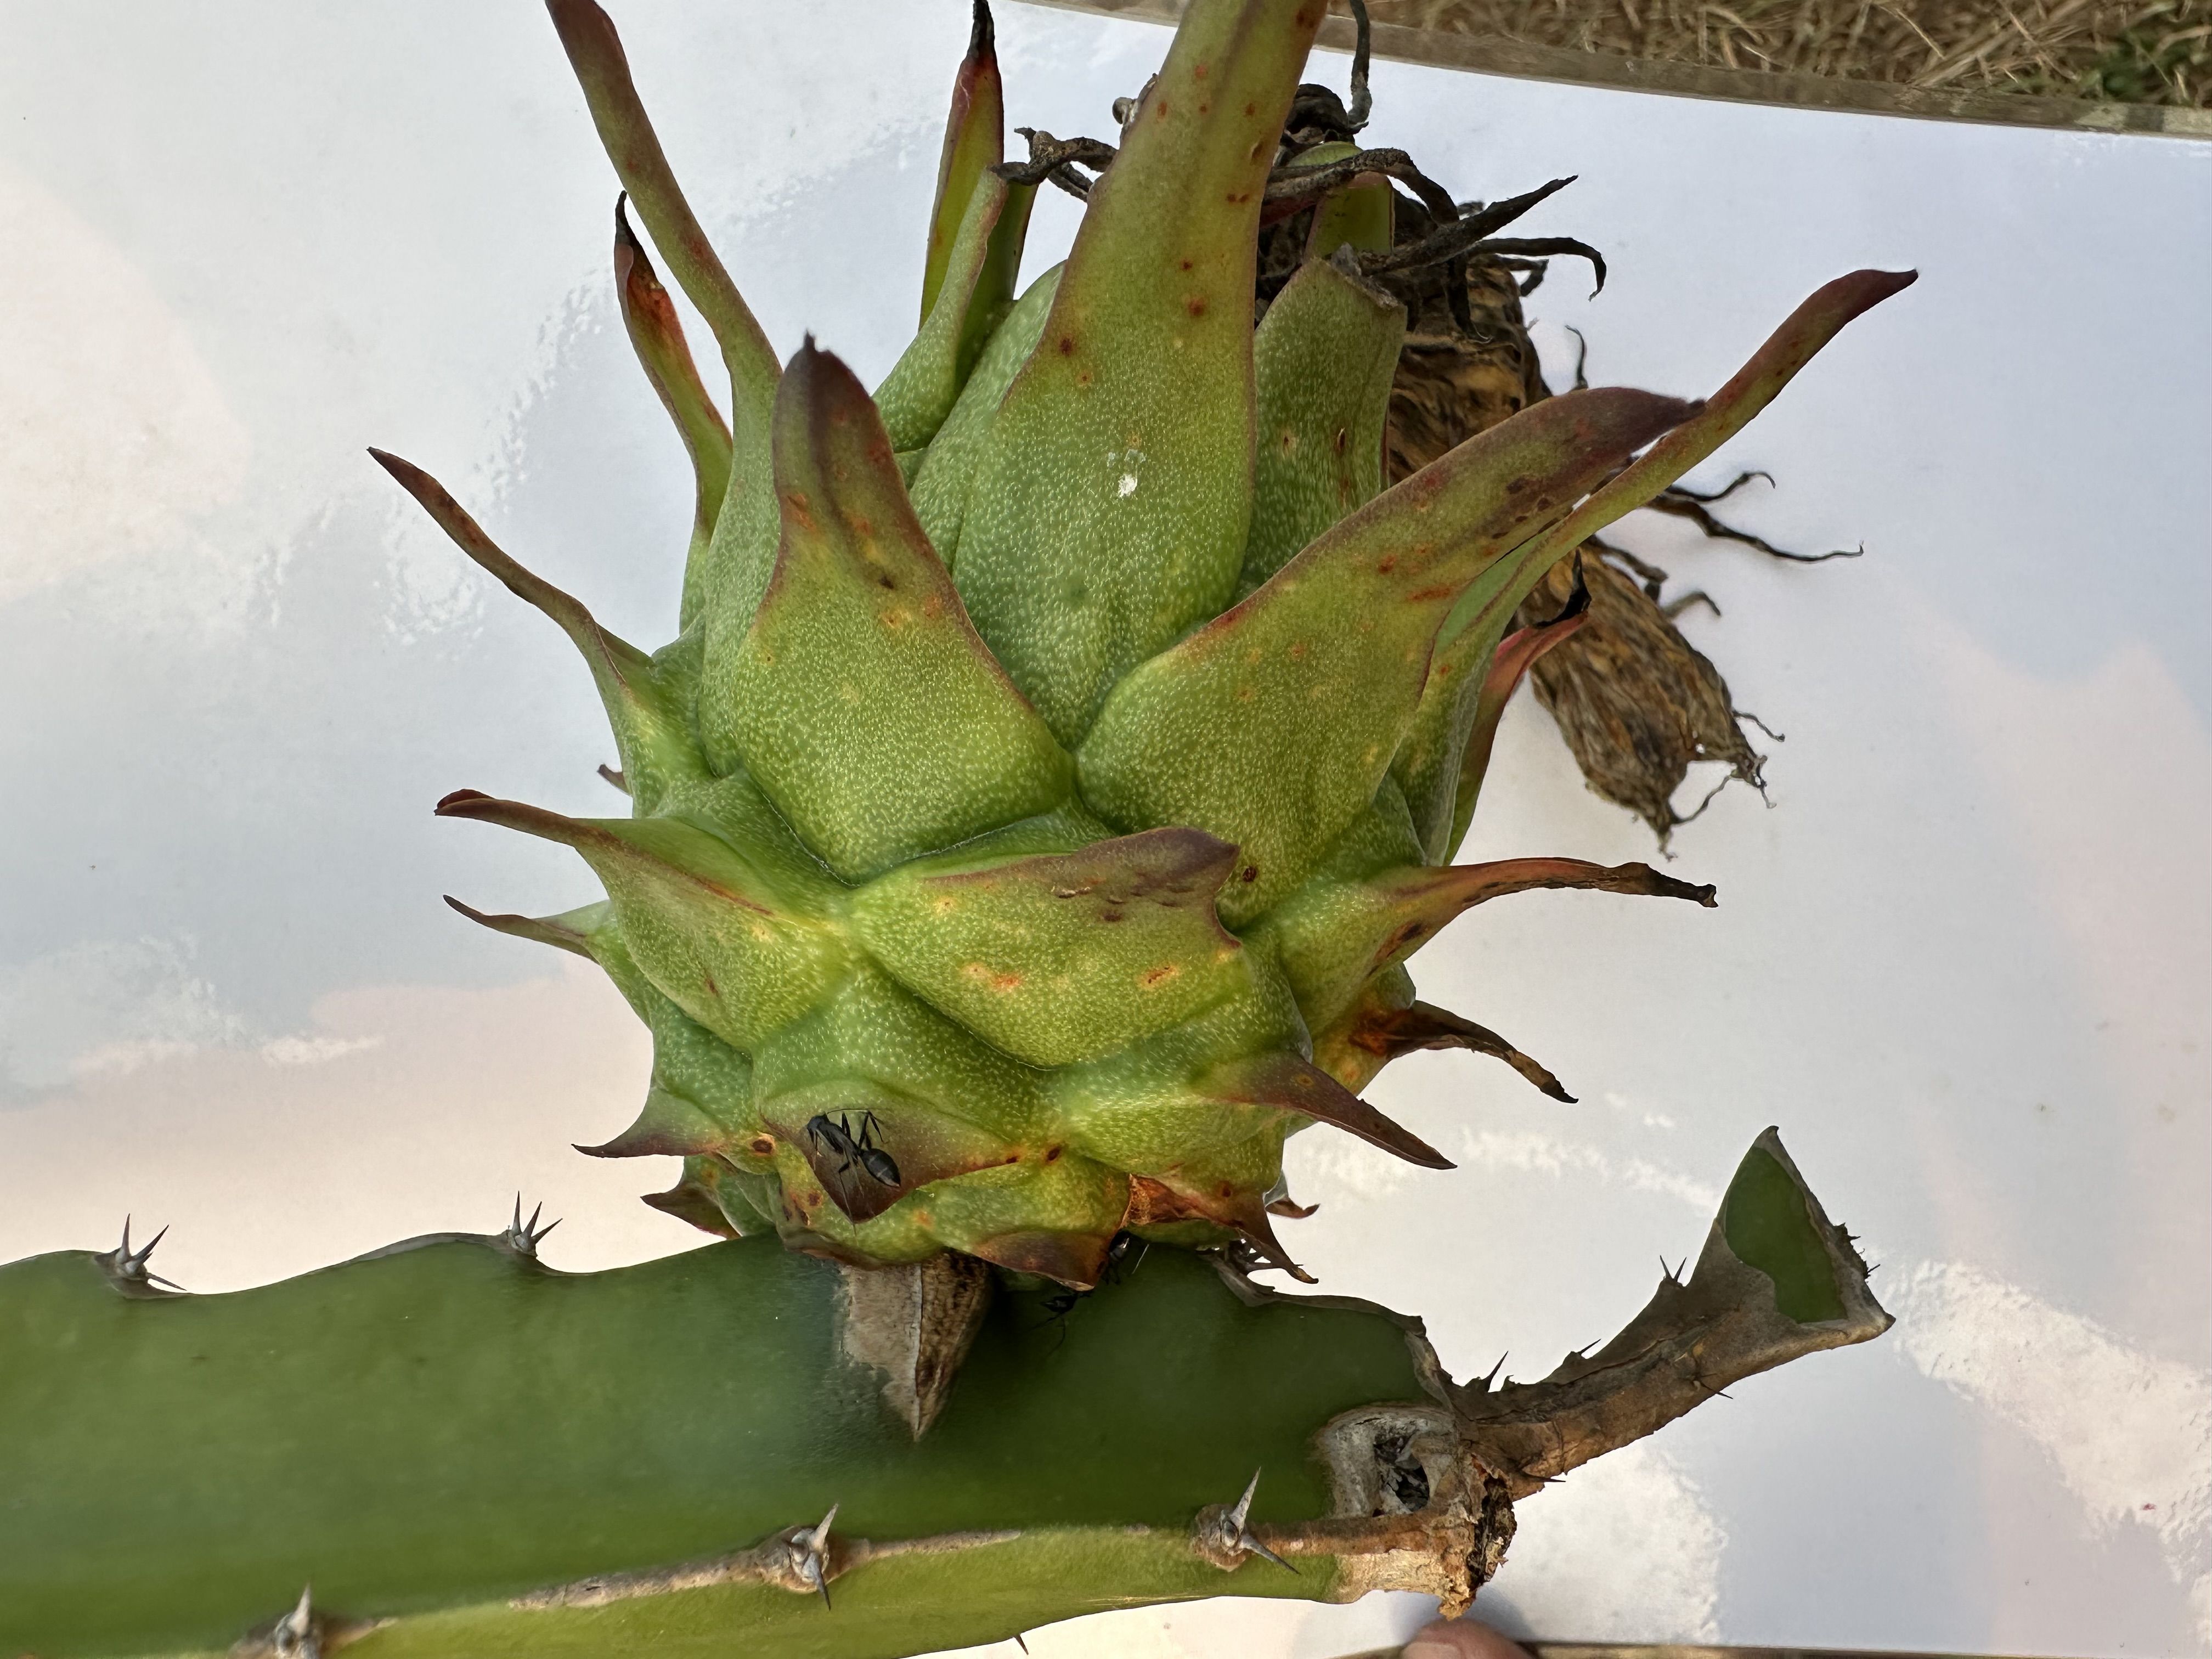
Label: Good fruit